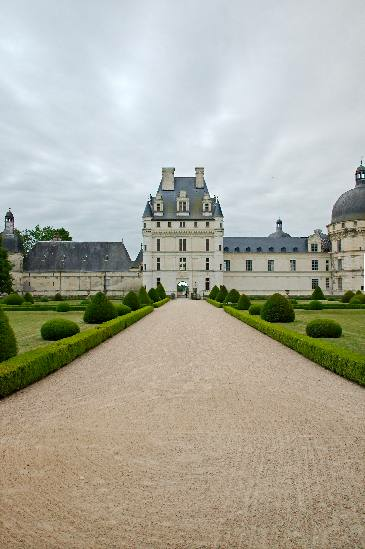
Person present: No